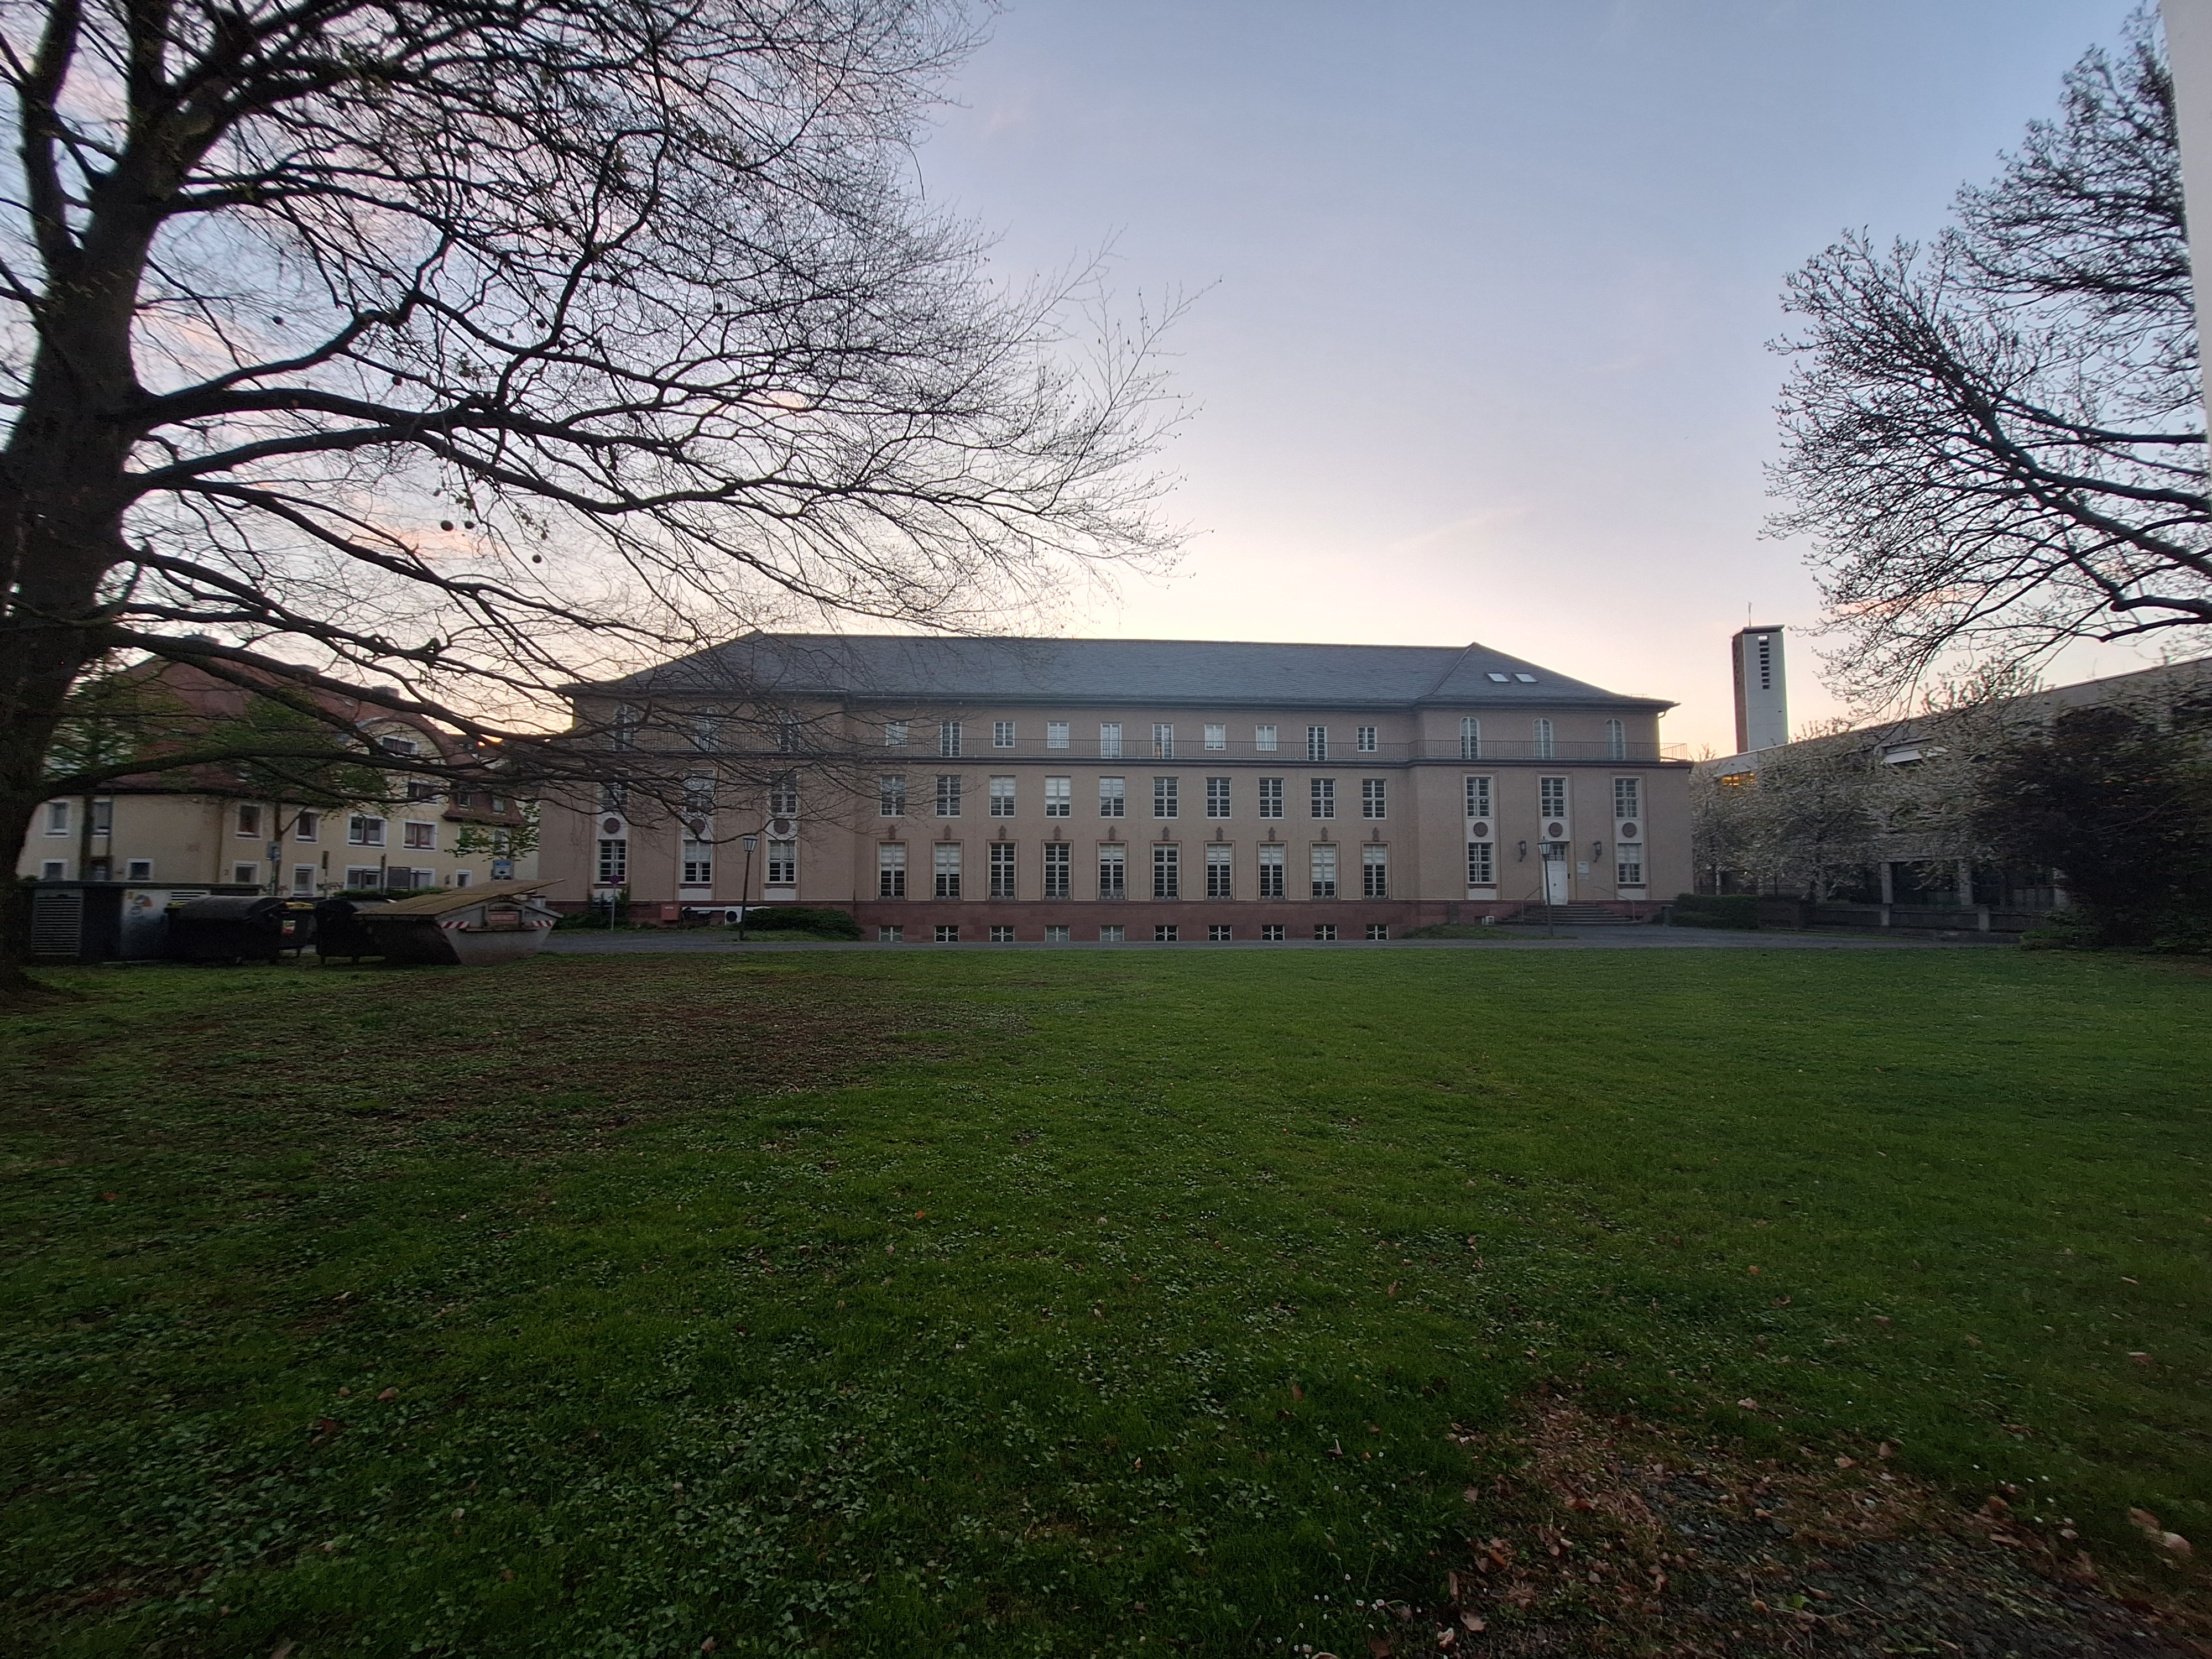
Building: Biegenstraße 11